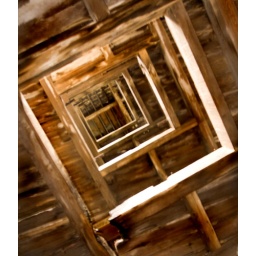
View up the floors of the railway warehouse on park road in Oldham